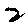
Label: 2